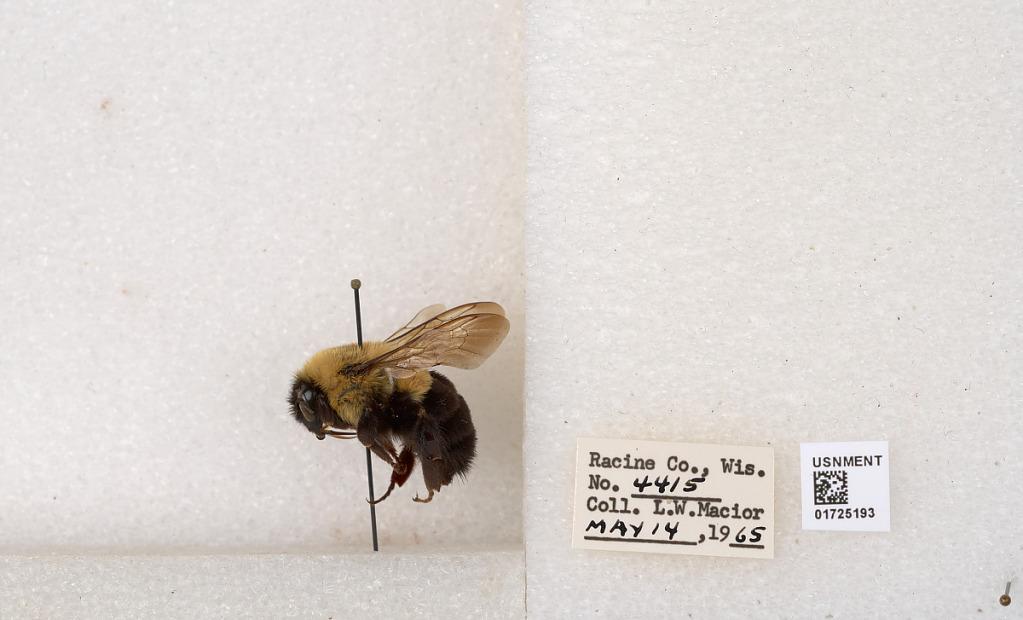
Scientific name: Bombus impatiens Cresson
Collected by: L. Macior
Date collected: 1965-5-14
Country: United States
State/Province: Wisconsin
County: Racine
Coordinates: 42.7299, -87.8123